History of Austria

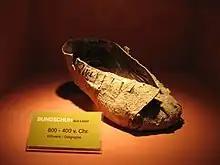
Leather shoe from the Hallstatt culture, 800–400 B. C.

The Iron Age in Austria is represented by the Hallstatt culture, which succeeded the Urnfield culture, under influences from the Mediterranean civilizations and Steppe peoples. This gradually transitioned into the Celtic La Tène culture.